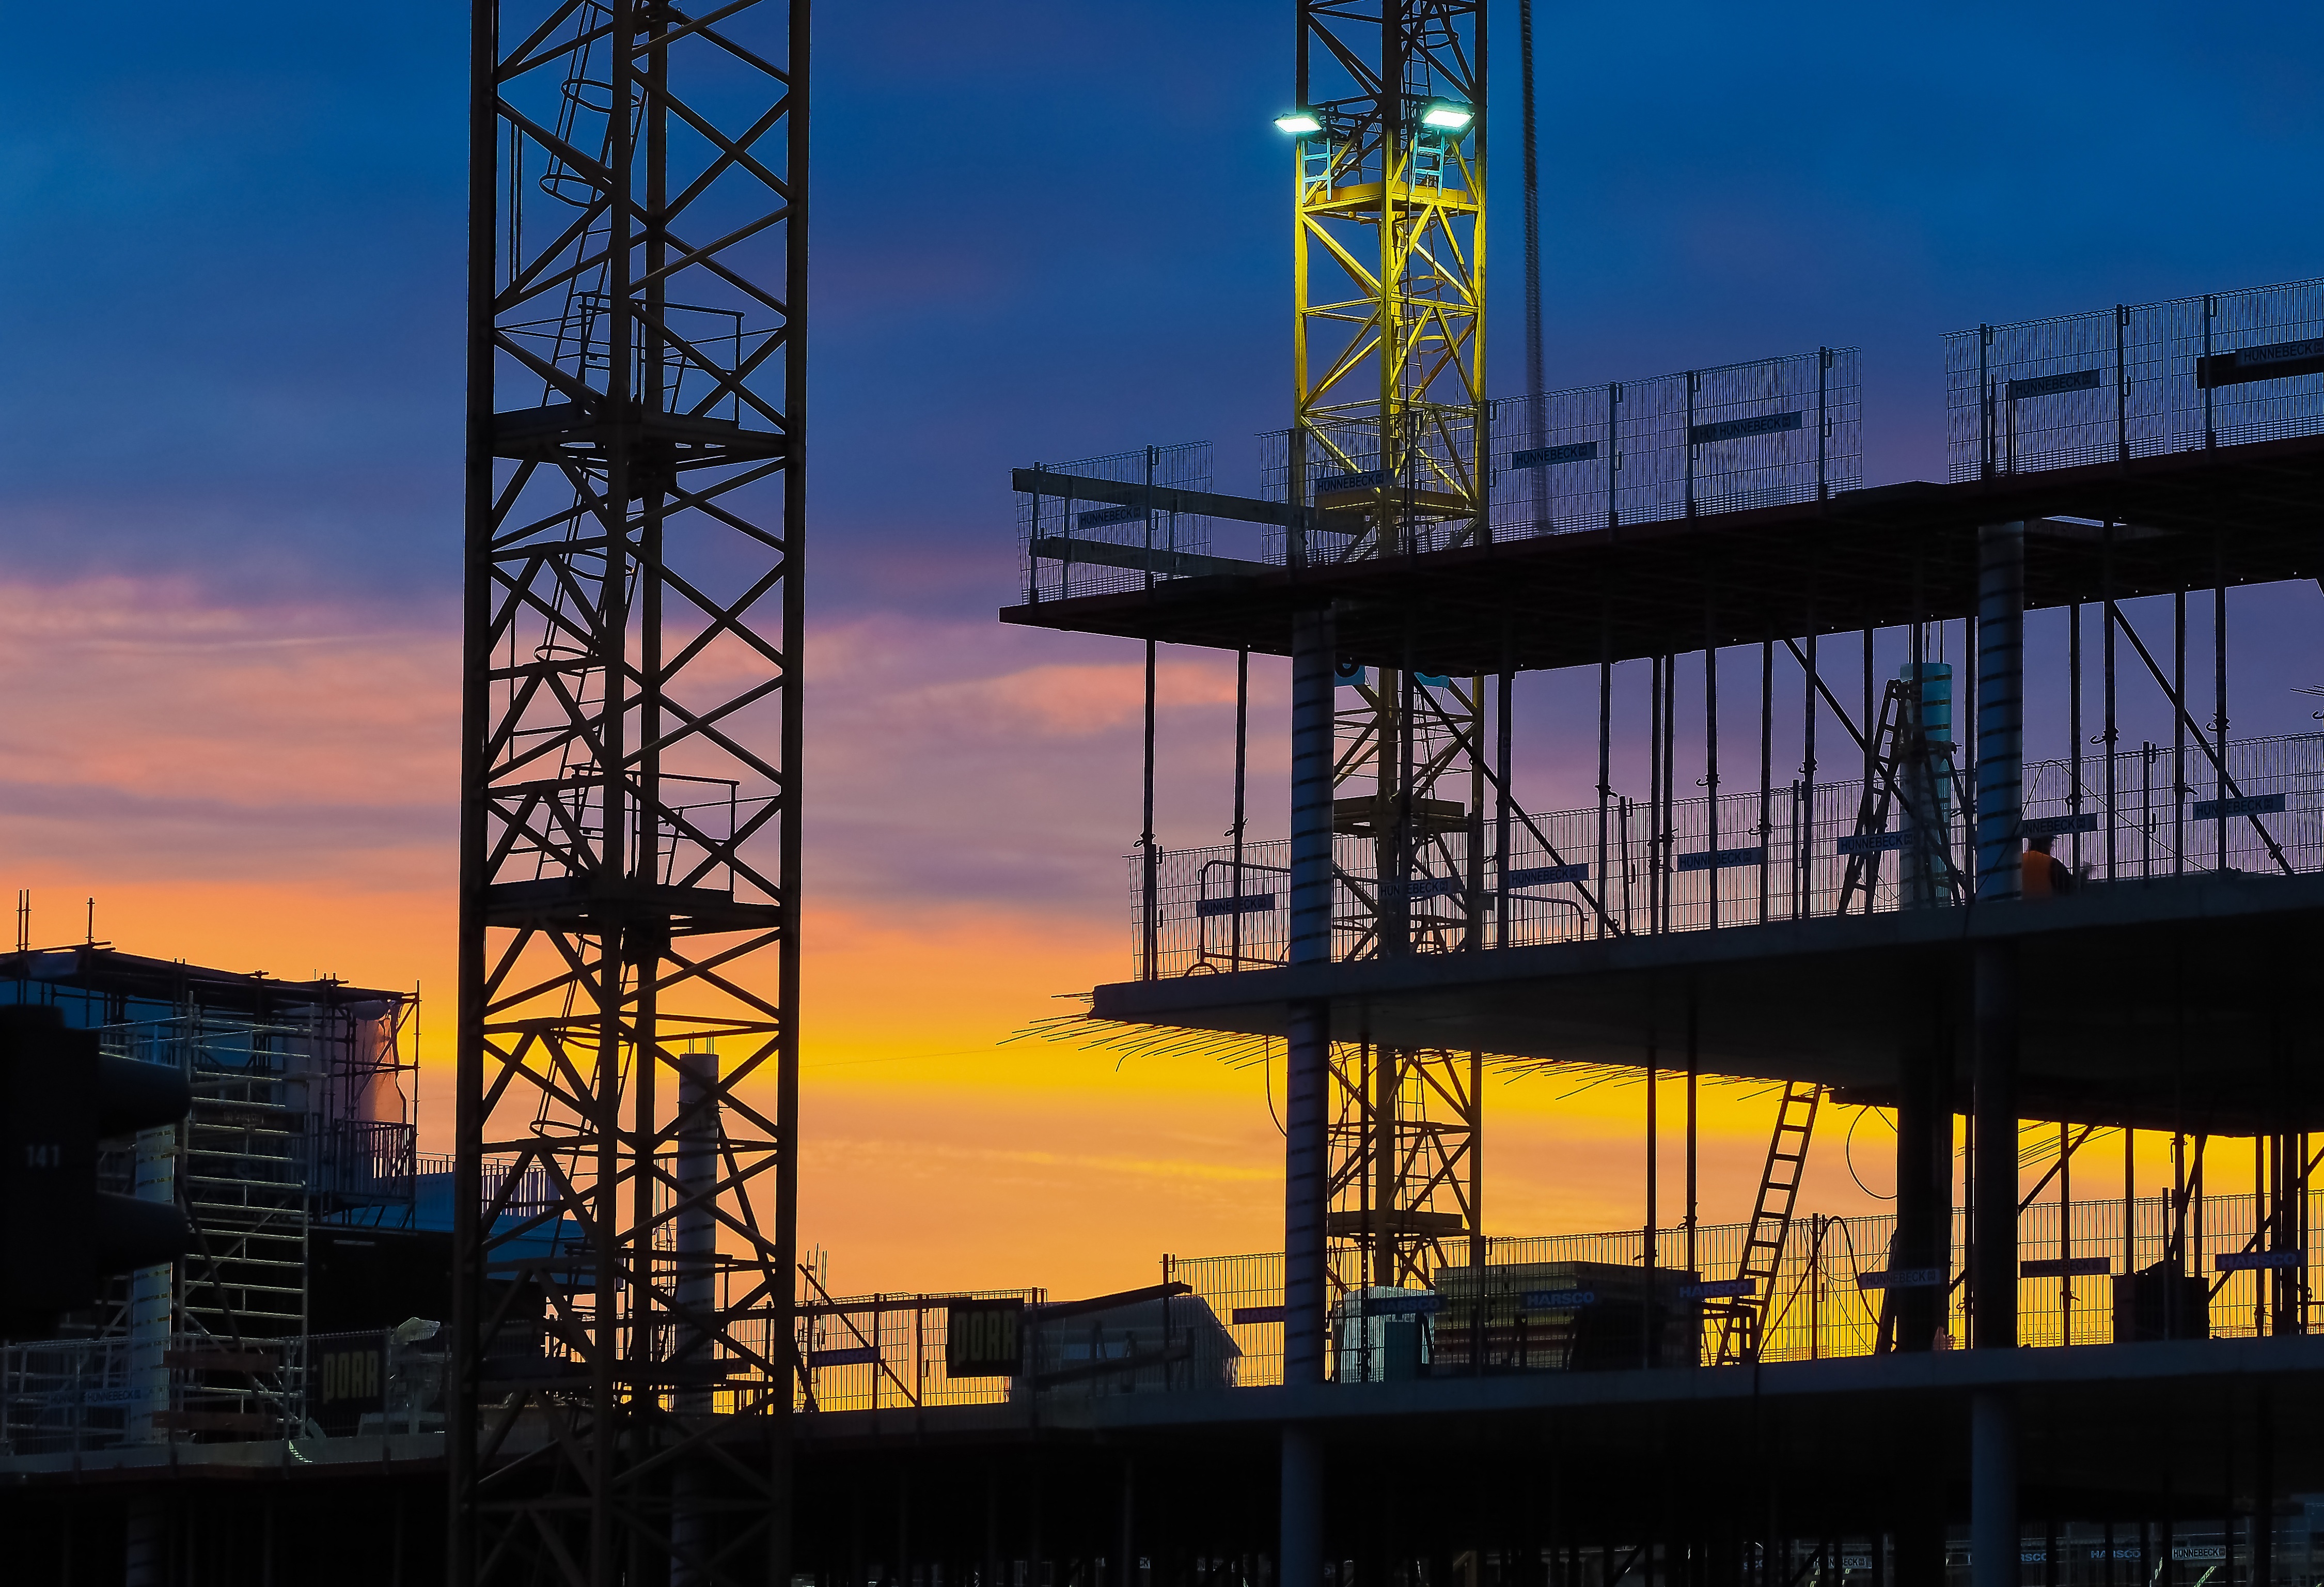
silhouette, sky, sunset, skyscraper, cityscape, dusk, transport, evening, twilight, construction, vehicle, machine, industry, electricity, clouds, build, crane, site, mood, evening sun, abendstimmung, petroleum, night photograph, afterglow, evening sky, scaffold, baukran, house construction, construction work, construction equipment, urban area